Manama Souq

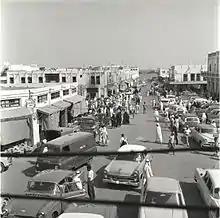
The souq in 1965.

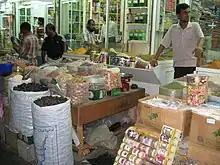
A seller of sweets and spices in Manama Souq.

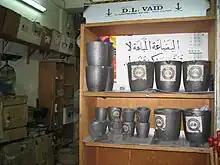
A seller crucibles and jewellery manufacture equipment in Manama Souq.

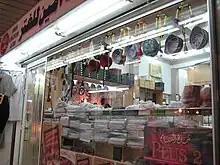
A seller of Arab headdress — the 'Agal' — Manama Souq.

Manama Souq is the old bazaar (souq) of Bahrain's capital, Manama.